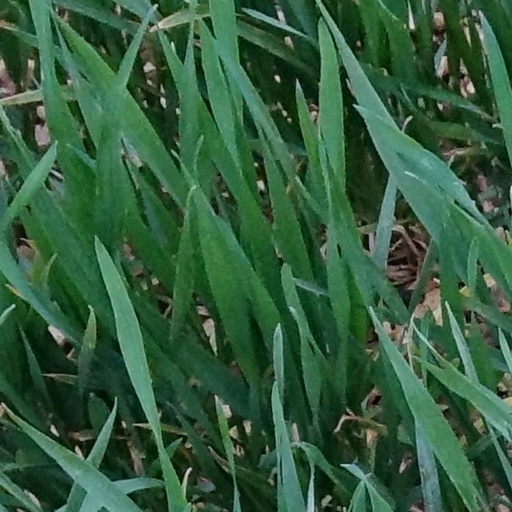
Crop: wheat